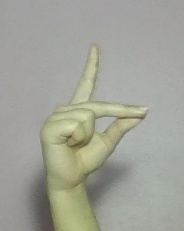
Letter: ta